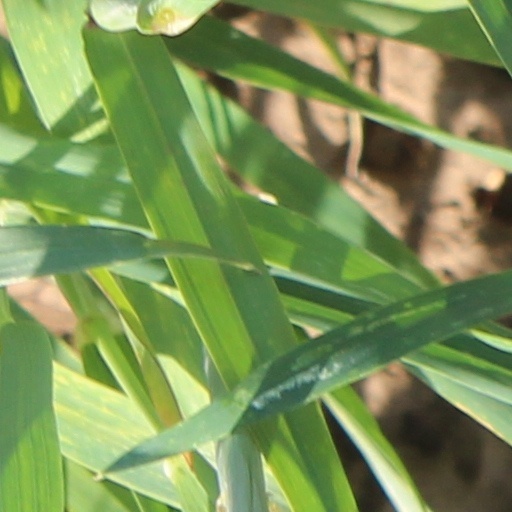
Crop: wheat